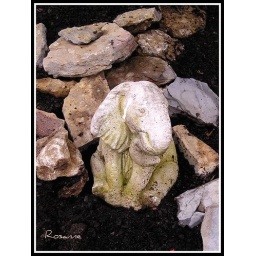
A little elephant, making his home in the new rock garden